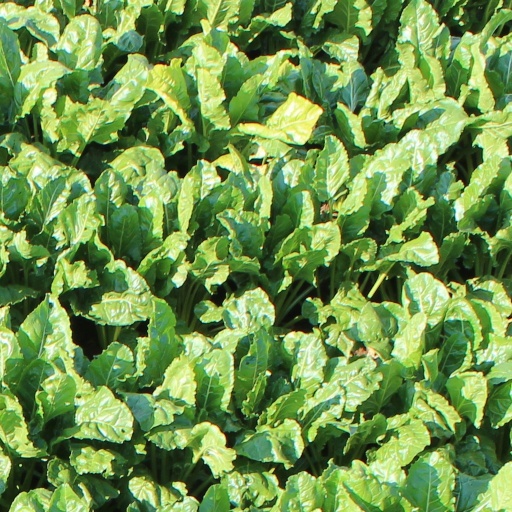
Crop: sugar beet